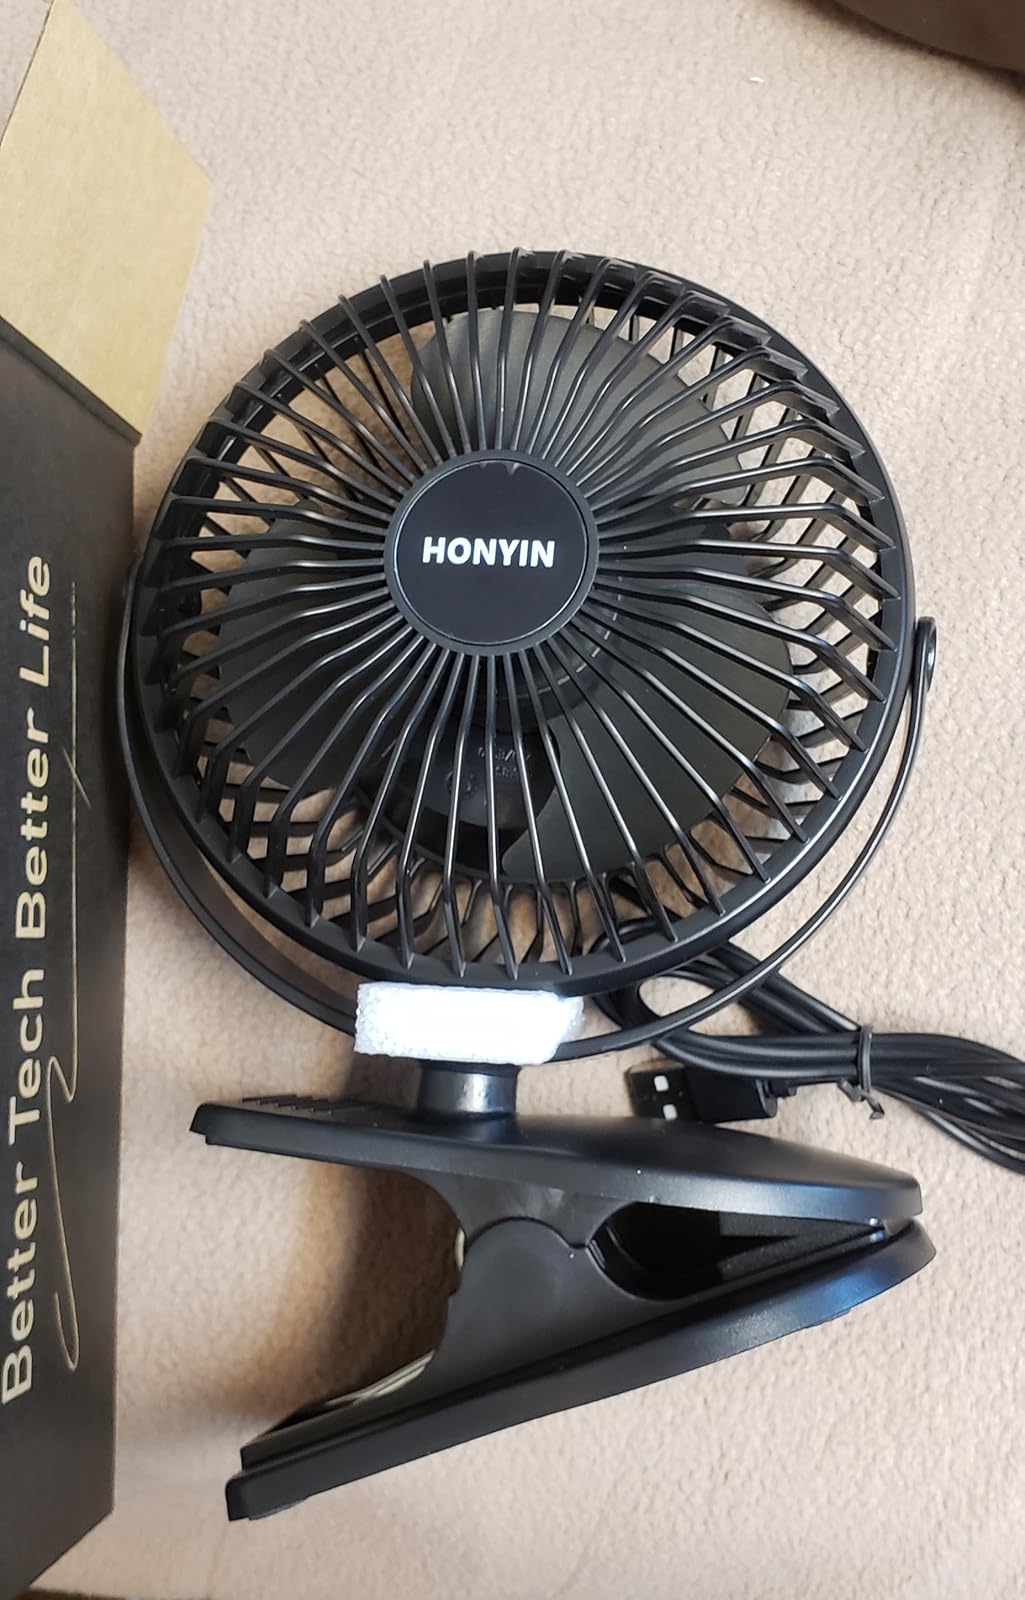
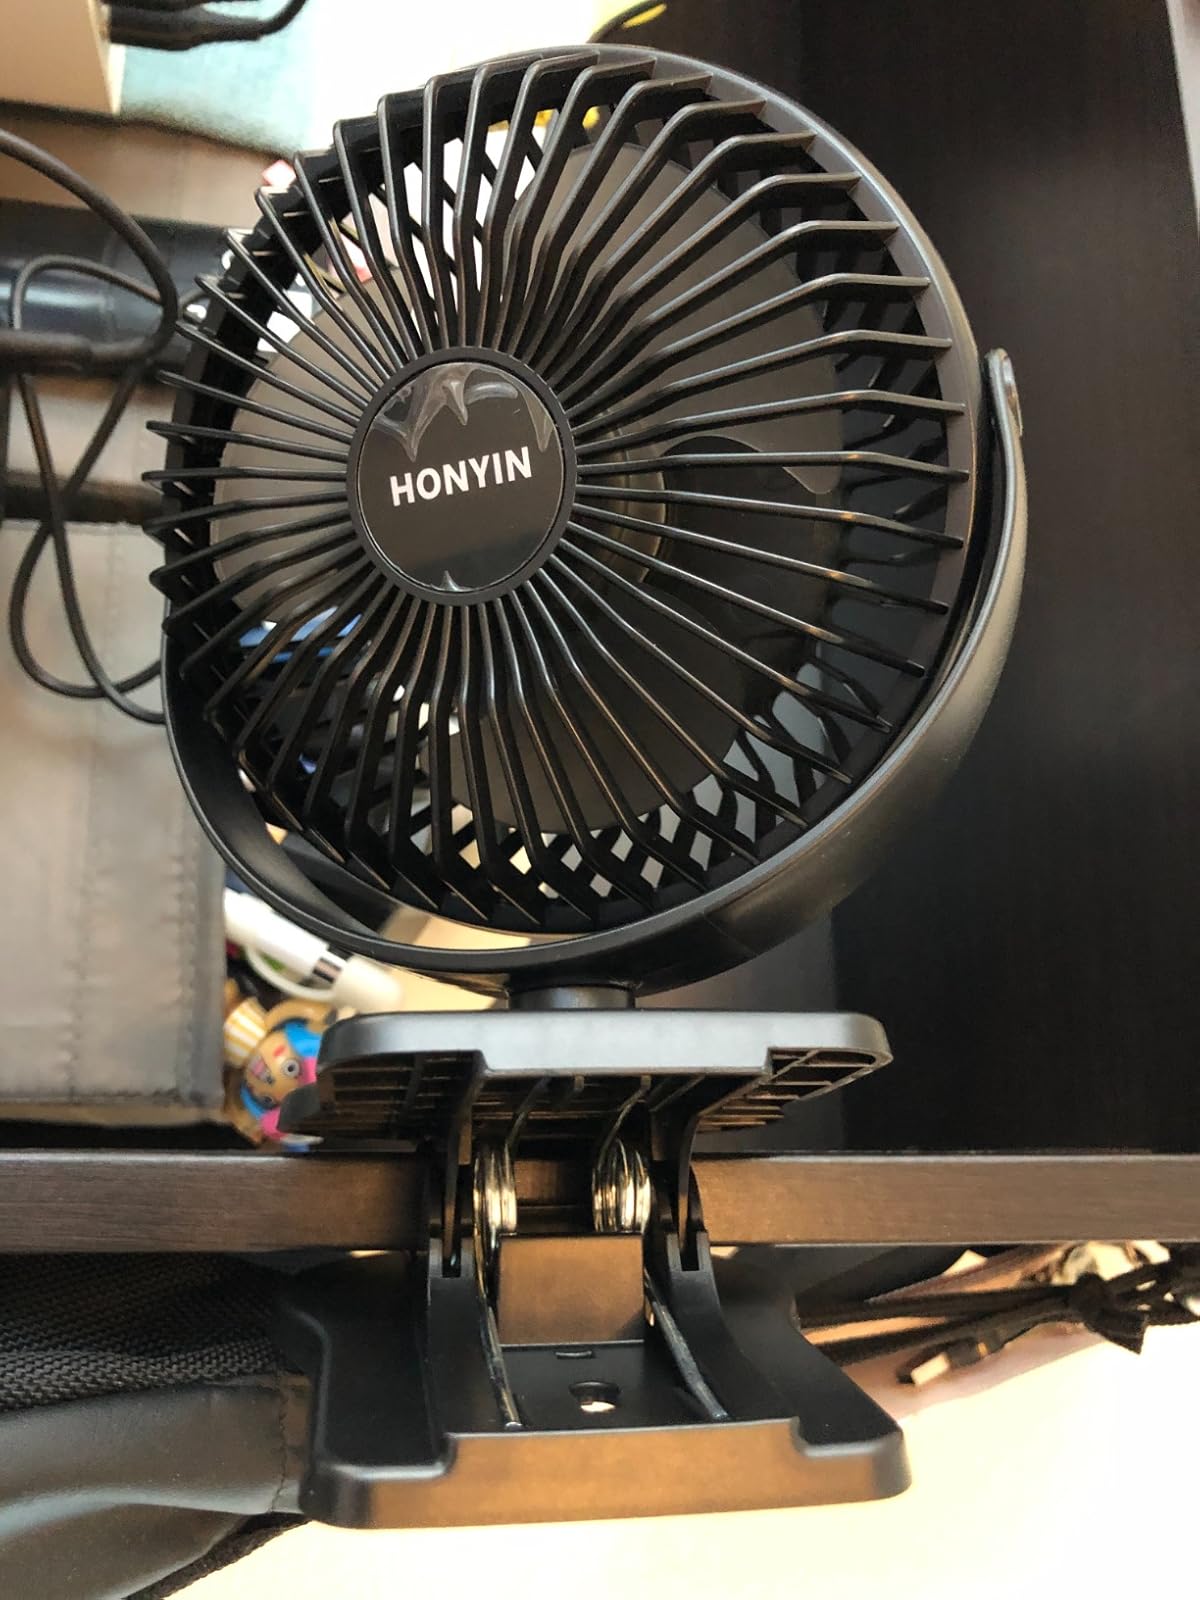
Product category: fan
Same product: yes